Automotive lighting

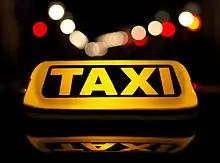
An illuminated taxi sign

Emergency vehicles such as fire engines, ambulances, police cars, snow-removal vehicles and tow trucks are usually equipped with intense warning lights of particular colours. These may be motorised rotating beacons, xenon strobes, or arrays of LEDs.